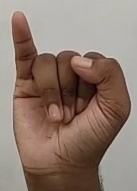
ASL sign: I